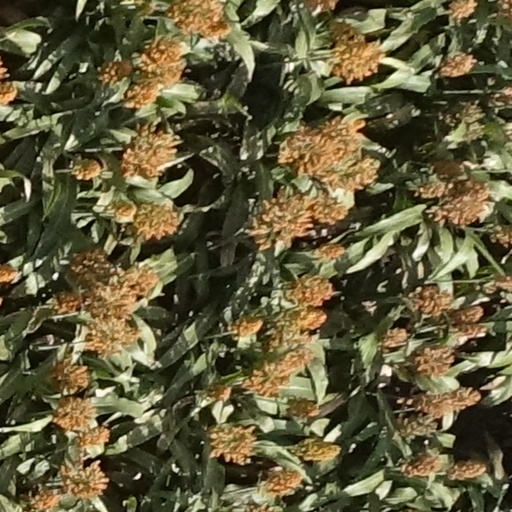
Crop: sorghum